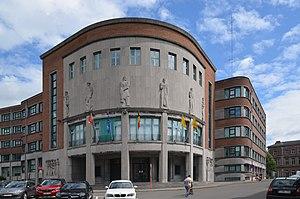
Mons (Belgique) - Palais provincial.
La province de Hainaut, couramment appelée le Hainaut, est une province de l'Ouest de la Belgique située en Région wallonne.